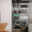
Label: wardrobe